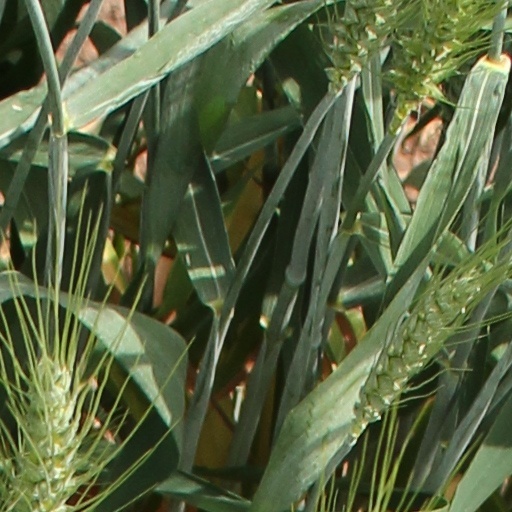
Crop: wheat